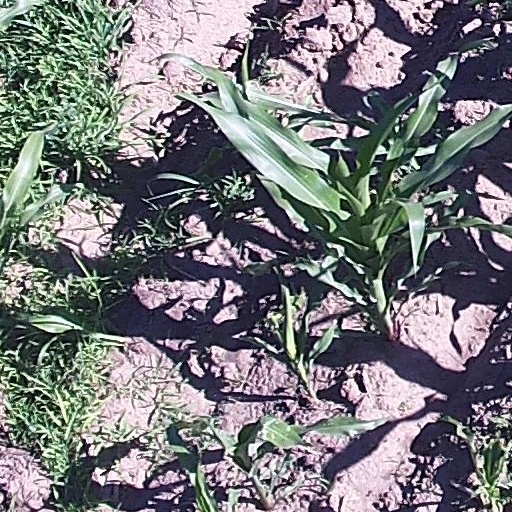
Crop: maize; corn